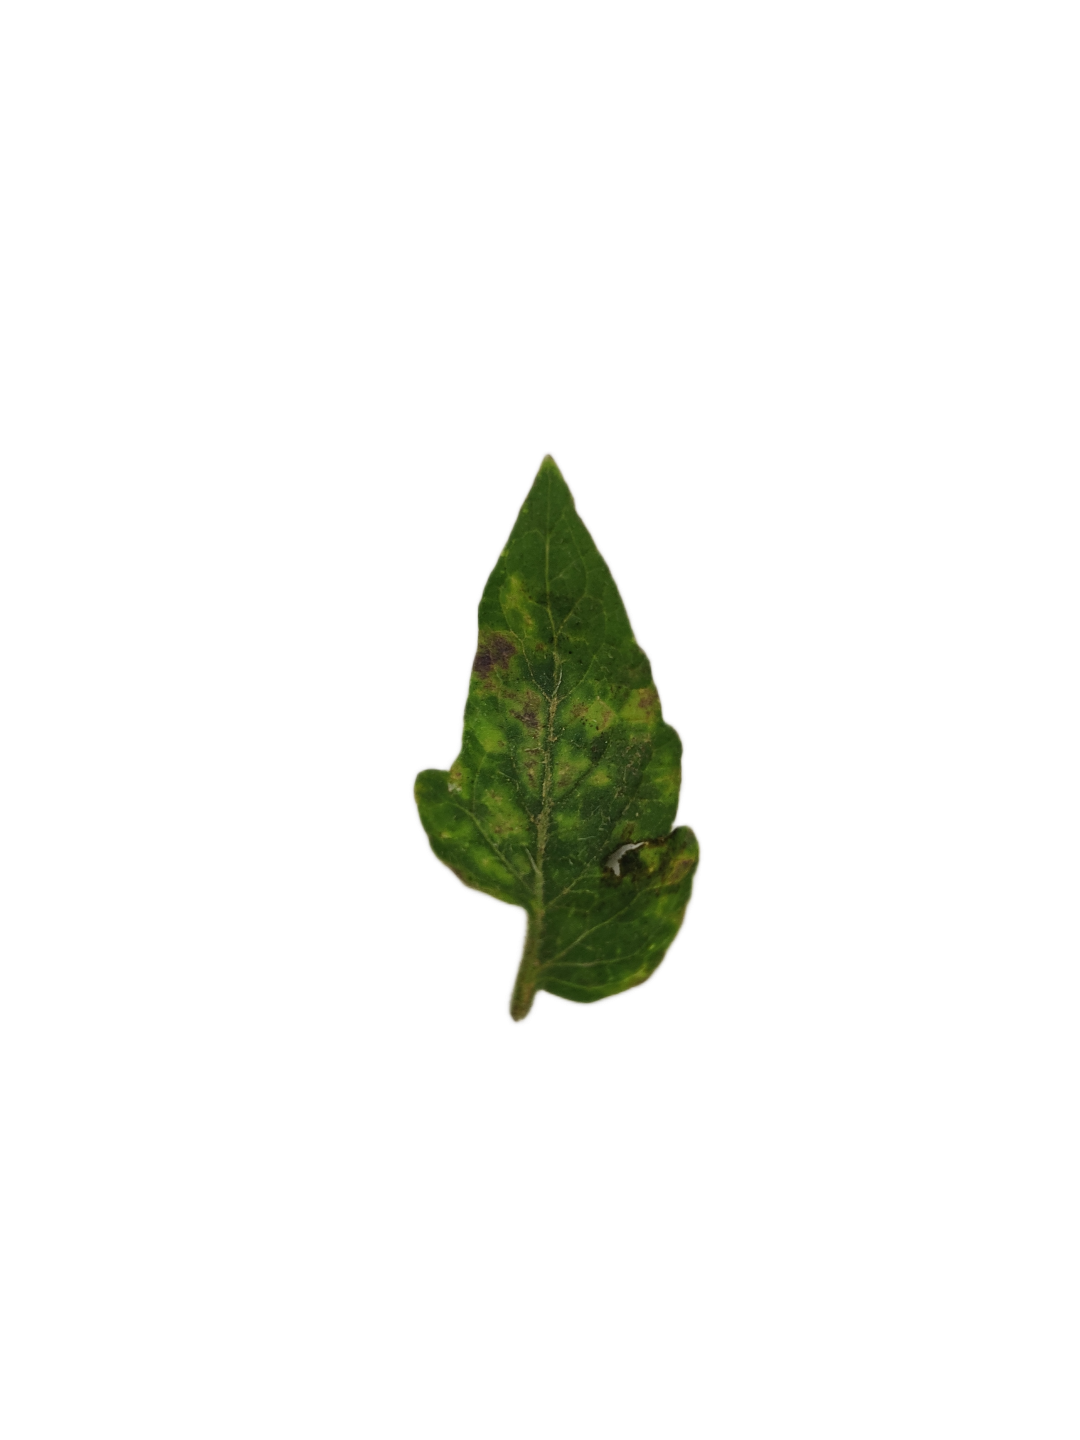
Crop: Tomato
Label: Mosaic